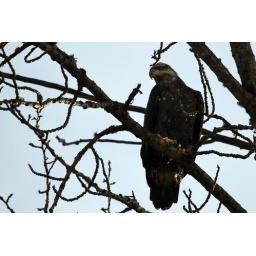
This guy was sitting in the tree above the trail watching us walk down the levee